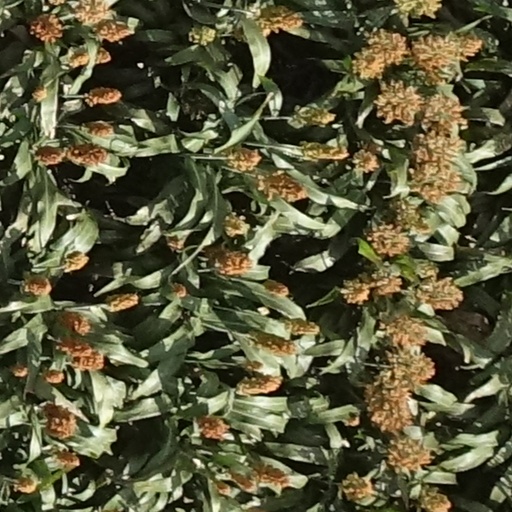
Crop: sorghum